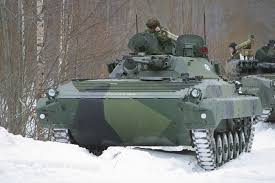
Label: BMP-2